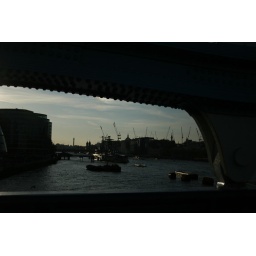
window in the bridge